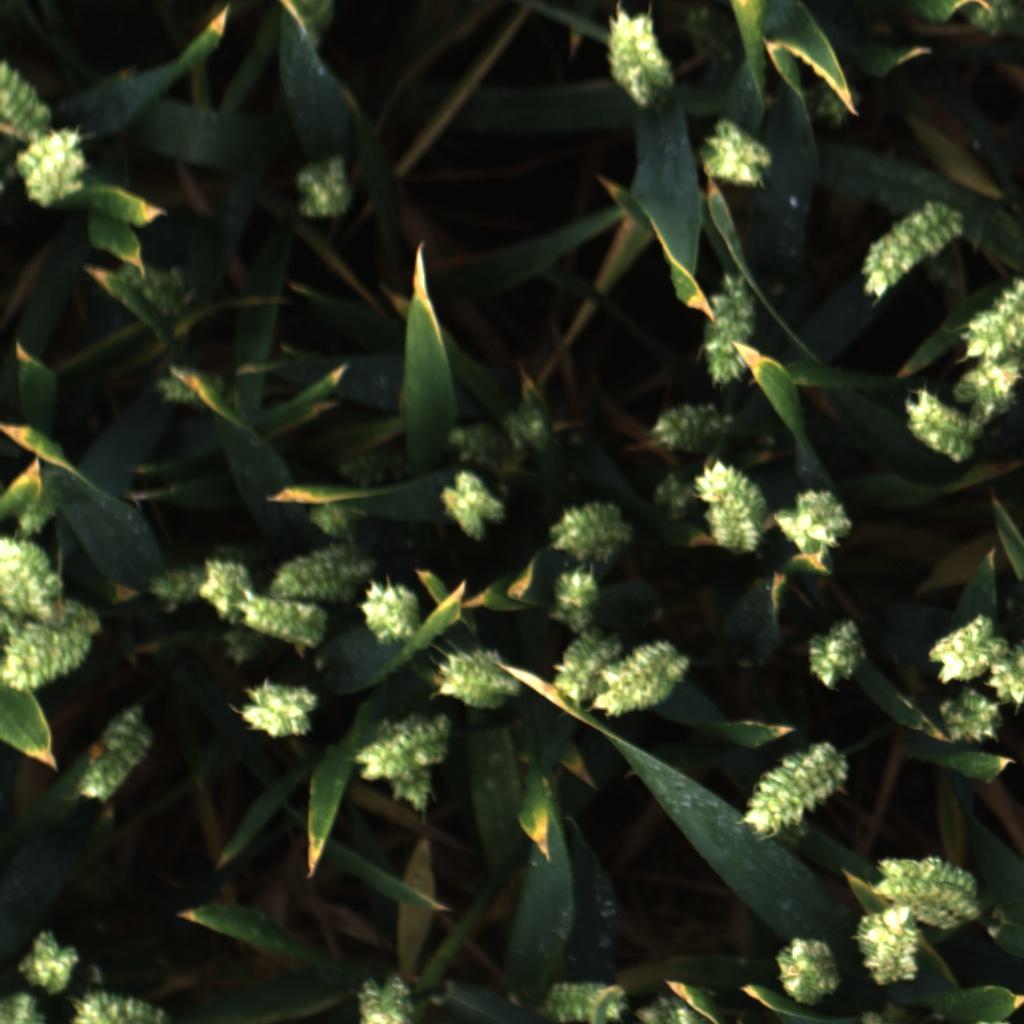
Country: UK
Location: Rothamsted
Wheat development stage: Filling - Ripening